Kōfu

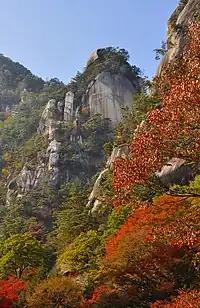
Shōsenkyō

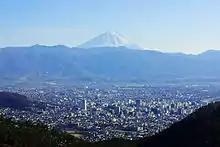
The Kōfu Basin with Kōfu City and a view of Mount Fuji

Kōfu is located in north-central Yamanashi Prefecture which is in Central Honshu. It extends from the northern border of the prefecture with Nagano Prefecture to the south until it almost reaches the prefecture's southern border. It is narrow along its east–west axis. The city bisects the Kōfu Basin and is 250 to 300 meters above sea level. Kōfu is surrounded by mountains on all sides. Three quarters of Kōfu's territory is a part of Mount Kinpu in the north. Much of the northern portion of the city is within the Chichibu Tama Kai National Park. Mount Fuji is visible in the distance from Kōfu to the south.